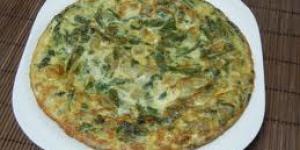
tortilla de acelgas y panceta